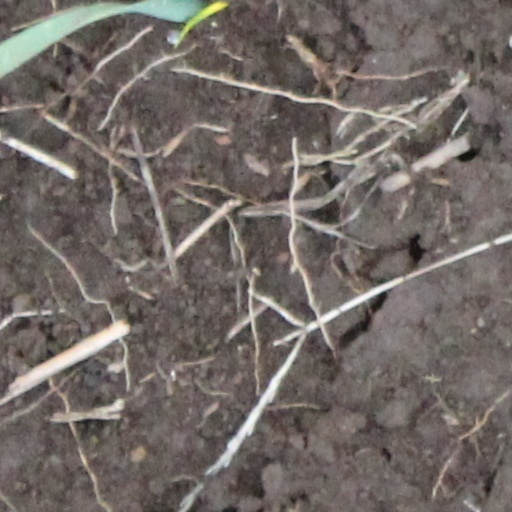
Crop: wheat